Second voyage of HMS Beagle

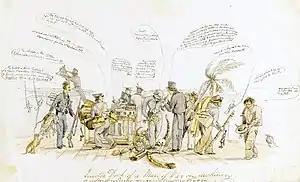
Scene on the quarterdeck while anchored at Bahia Blanca, painted around 24 September 1832 most likely by Augustus Earle. Darwin is the central figure in a top hat, examining a specimen, FitzRoy the second figure to his left.

At Bahía Blanca, in the southern part of present Buenos Aires Province, Darwin rode inland into Patagonia with gauchos: he saw them use bolas to bring down "ostriches" (rheas) and ate roast armadillo. With FitzRoy, he went for "a very pleasant cruize about the bay" on 22 September, and about from the ship, they stopped for a while at Punta Alta. In low cliffs near the point, Darwin found conglomerate rocks containing numerous shells and fossilised teeth and bones of gigantic extinct mammals, in strata near an earth layer with shells and armadillo fossils, suggesting to him quiet tidal deposits rather than a catastrophe. With assistance (possibly from the young sailor Syms Covington acting as his servant), Darwin collected numerous fossils over several days, amusing others with "the cargoes of apparent rubbish which he frequently brought on board".